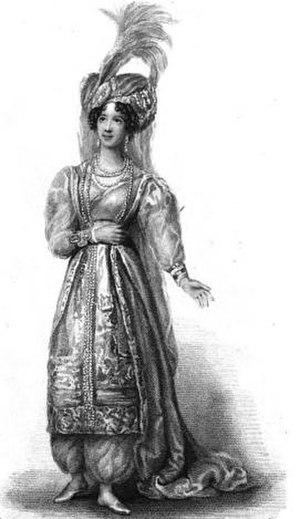
Artaxerxès est un opéra en trois actes composé par Thomas Arne en 1762, sur une adaptation anglaise du livret Artaserse de Métastase. La première anglaise de l’opera seria Artaxerxès, est créée le 2 février 1762, au Théâtre Royal de Covent Garden. L'œuvre continue à être montée régulièrement jusqu'à la fin des années 1830. Son intrigue est vaguement basée sur le personnage historique d'Artaxerxès Iᵉʳ de Perse, qui a succédé à son père Xerxès Iᵉʳ, après son assassinat par Artaban.